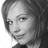
Emotion: neutral